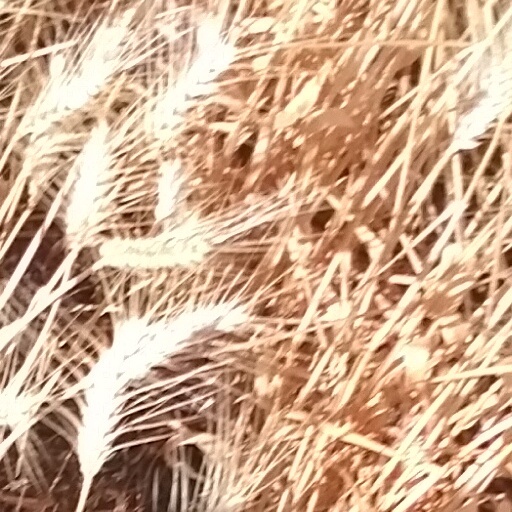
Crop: wheat